Coast Guard Station Cape Disappointment

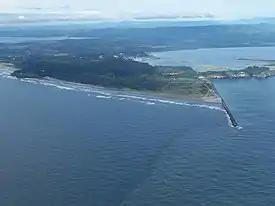
Cape Disappointment; the Pacific Ocean is in the foreground, and the mouth of the Columbia is to the right

The Cape Disappointment headland was first charted as "San Roque" by a Spanish explorer named Bruno de Heceta while exploring the Northwest Coast in August 1775. Heceta recognized this was probably the mouth of a large river but was unable to explore the entrance, since his crewmembers were weak, suffering from scurvy.